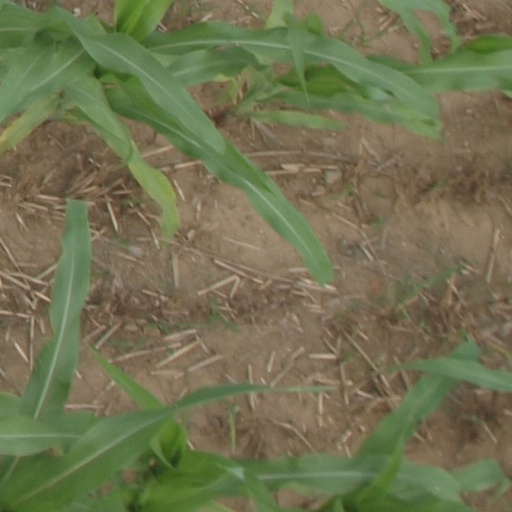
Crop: maize; corn